Camperdown Country Park

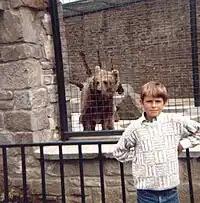
"Jeremy" the brown bear at Camperdown

The Camperdown Wildlife Centre is home to over three hundred animals, of fifty different species. The centre contains mainly mammals and birds but also houses several reptile species. The centre is a member of BIAZA (The British and Irish Association of Zoos and Aquariums), which promotes high standards of care for animals in zoo collections.